T. J. Ward

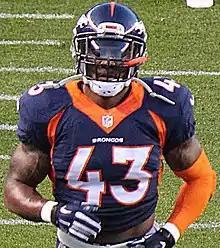
Ward with the Denver Broncos in 2014

On March 11, 2014, Ward signed with the Denver Broncos on a four-year, $23 million contract. On December 24, he earned a second consecutive trip to the Pro Bowl.